Señorita Panamá

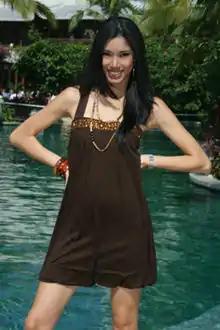

In 2003, Corporación MEDCOM, which owned the rights to Miss World, could not produce a pageant in time to select a representative to Miss World in Sanya. Therefore, the Miss World Organization contacted Promociones Gloria in Bolivia to help select a contestant; they were able to secure a contestant from Tania Hyman's Models and Talents for that year only, named Ivy Ruth Ortega Coronas.